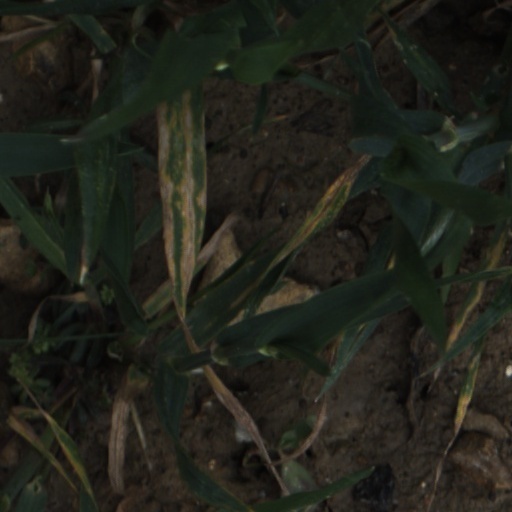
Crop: wheat